A Red, Red Rose

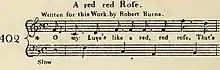
Incipit of "A Red Red Rose" set to the tune of "Major Graham", Johnson's "The Scots Musical Museum", vol. V

Burns specified the melody that he had in mind for "Red, Red Rose" in a letter to James Johnson, "The tune of this song is in Niel Gow's first Collection & is called there 'Major Graham' – it is to be found page 6th of that Collection." Niel Gow's "A collection of Strathspey Reels" appeared in 1784. He later published two more collections. "Major Graham" is so similar to an earlier song called "Miss Admiral Gordon's Strathspey" that one writer referred to Gow's tune as a "palpable plagiarism".